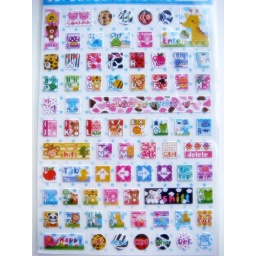
Keyboard stickers! When I get a nice little laptop or my own computer in the future, I'll use these.